Seven Sisters (Moscow)

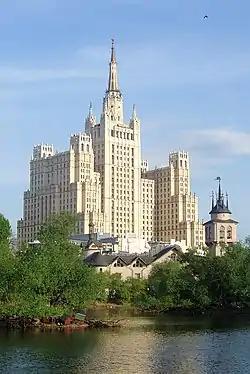
Kudrinskaya Square Building

Originally known simply as the Leningradskaya Hotel, this relatively small (136 meters, 26 floors, of which 19 are usable) building by Leonid Polyakov on Komsomolskaya Square is decorated with pseudo-Russian ornaments mimicking Alexey Shchusev's Kazansky Rail Terminal. Inside, it was inefficiently planned. Khrushchev, in his 1955 decree "On liquidation of excesses ..." asserted that at least 1,000 rooms could be built for the cost of Leningradskaya's 354, that only 22% of the total space was rentable, and that the costs per bed were 50% higher than in "Moskva" Hotel. Following this critique, Polyakov was stripped of his 1948 Stalin Prize but retained the other one, for a Moscow Metro station. After a multimillion-dollar renovation ending in 2008, the hotel re-opened as the Hilton Moscow Leningradskaya.